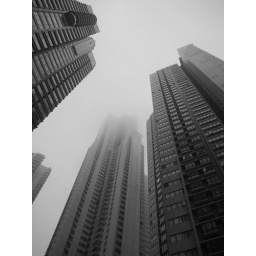
towers in the clouds